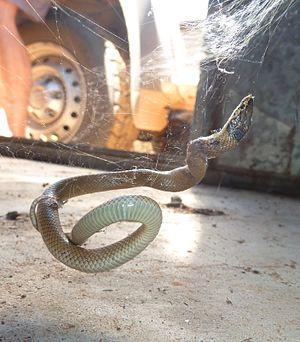
Suta suta est une espèce de serpents de la famille des Elapidae.
Suta est un genre de serpents de la famille des Elapidae.